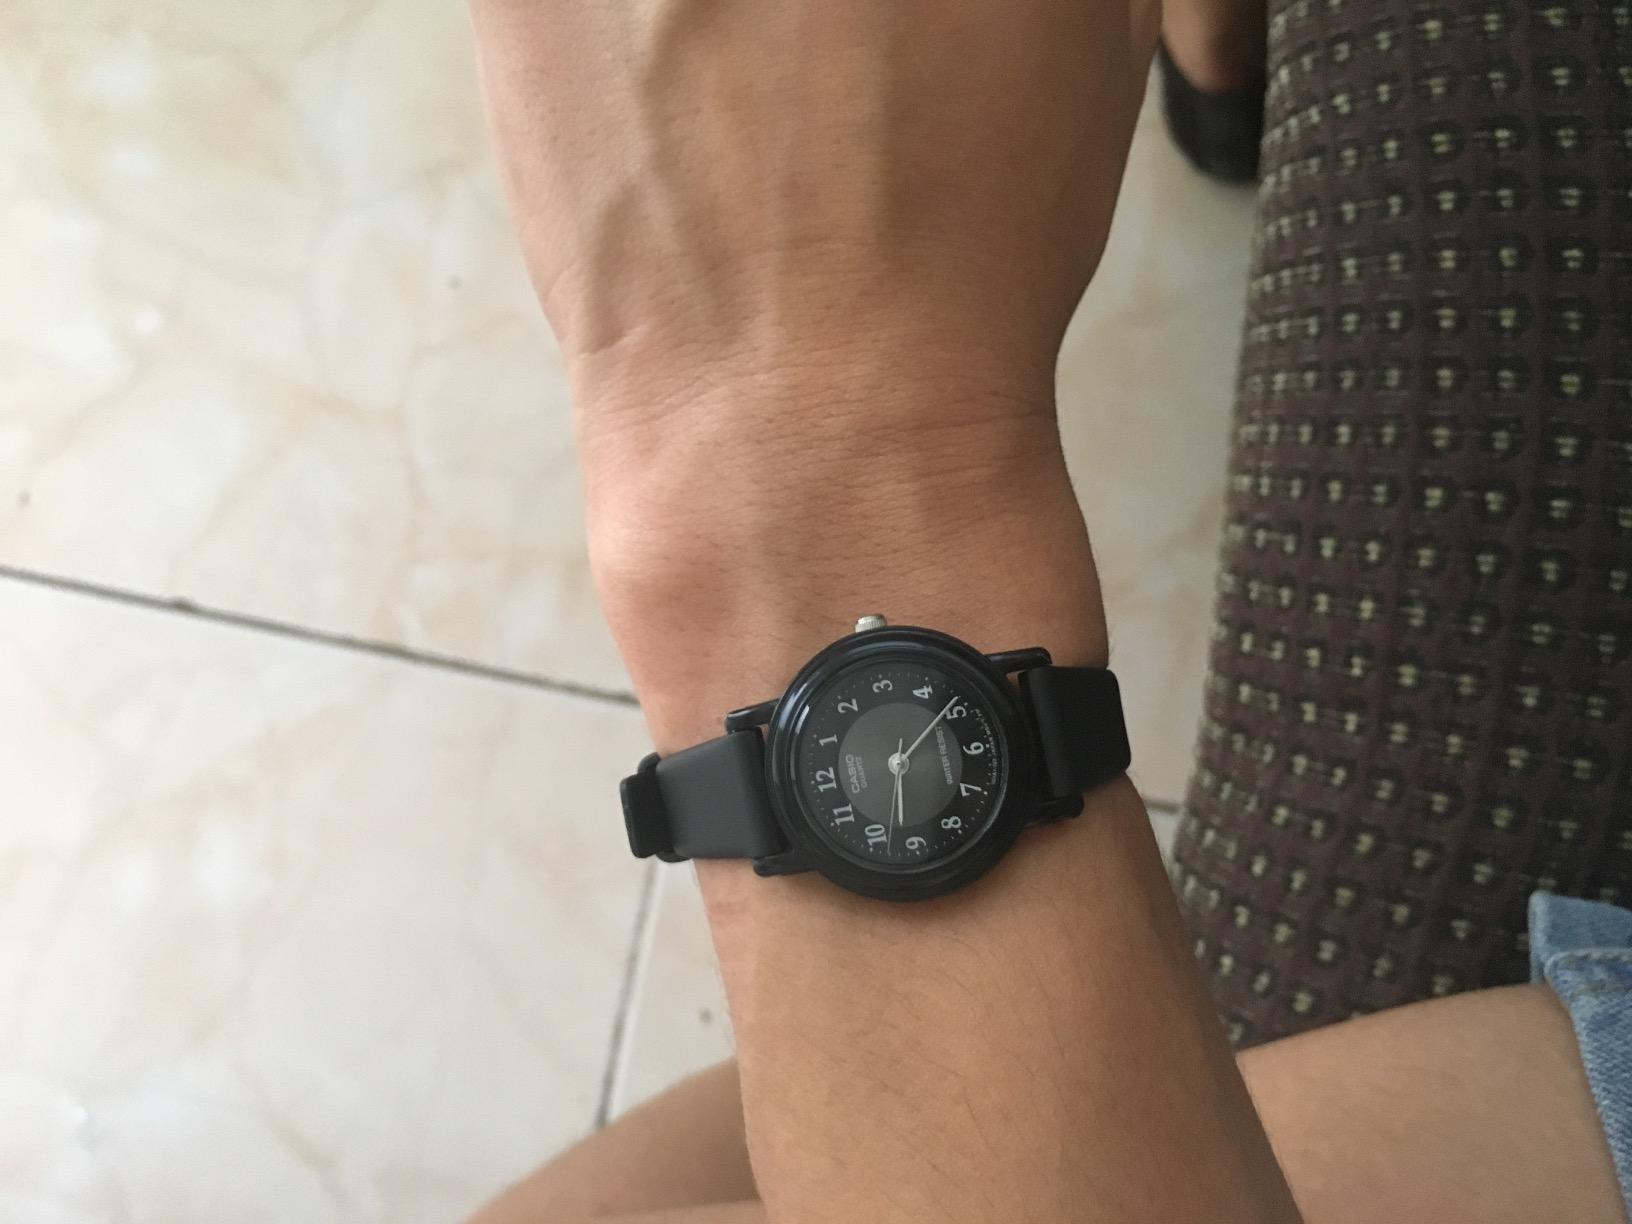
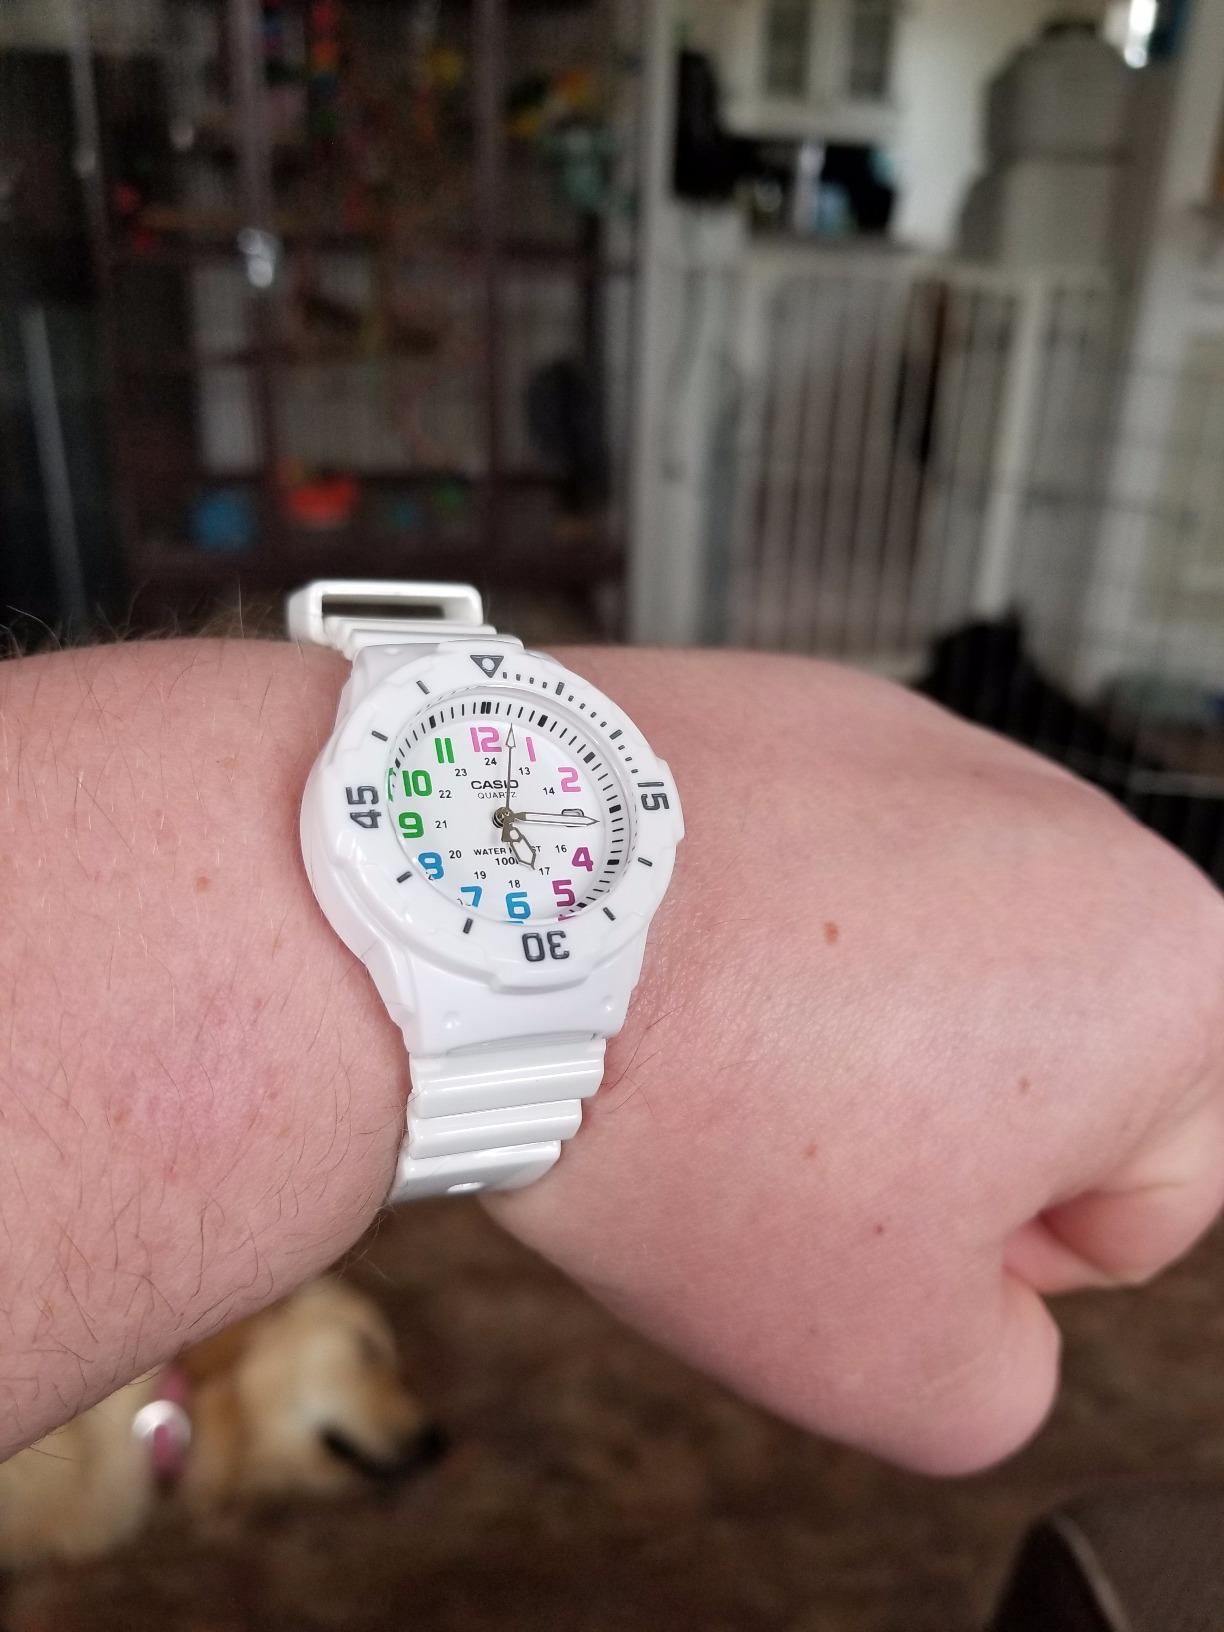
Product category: accessories_watch
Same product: no